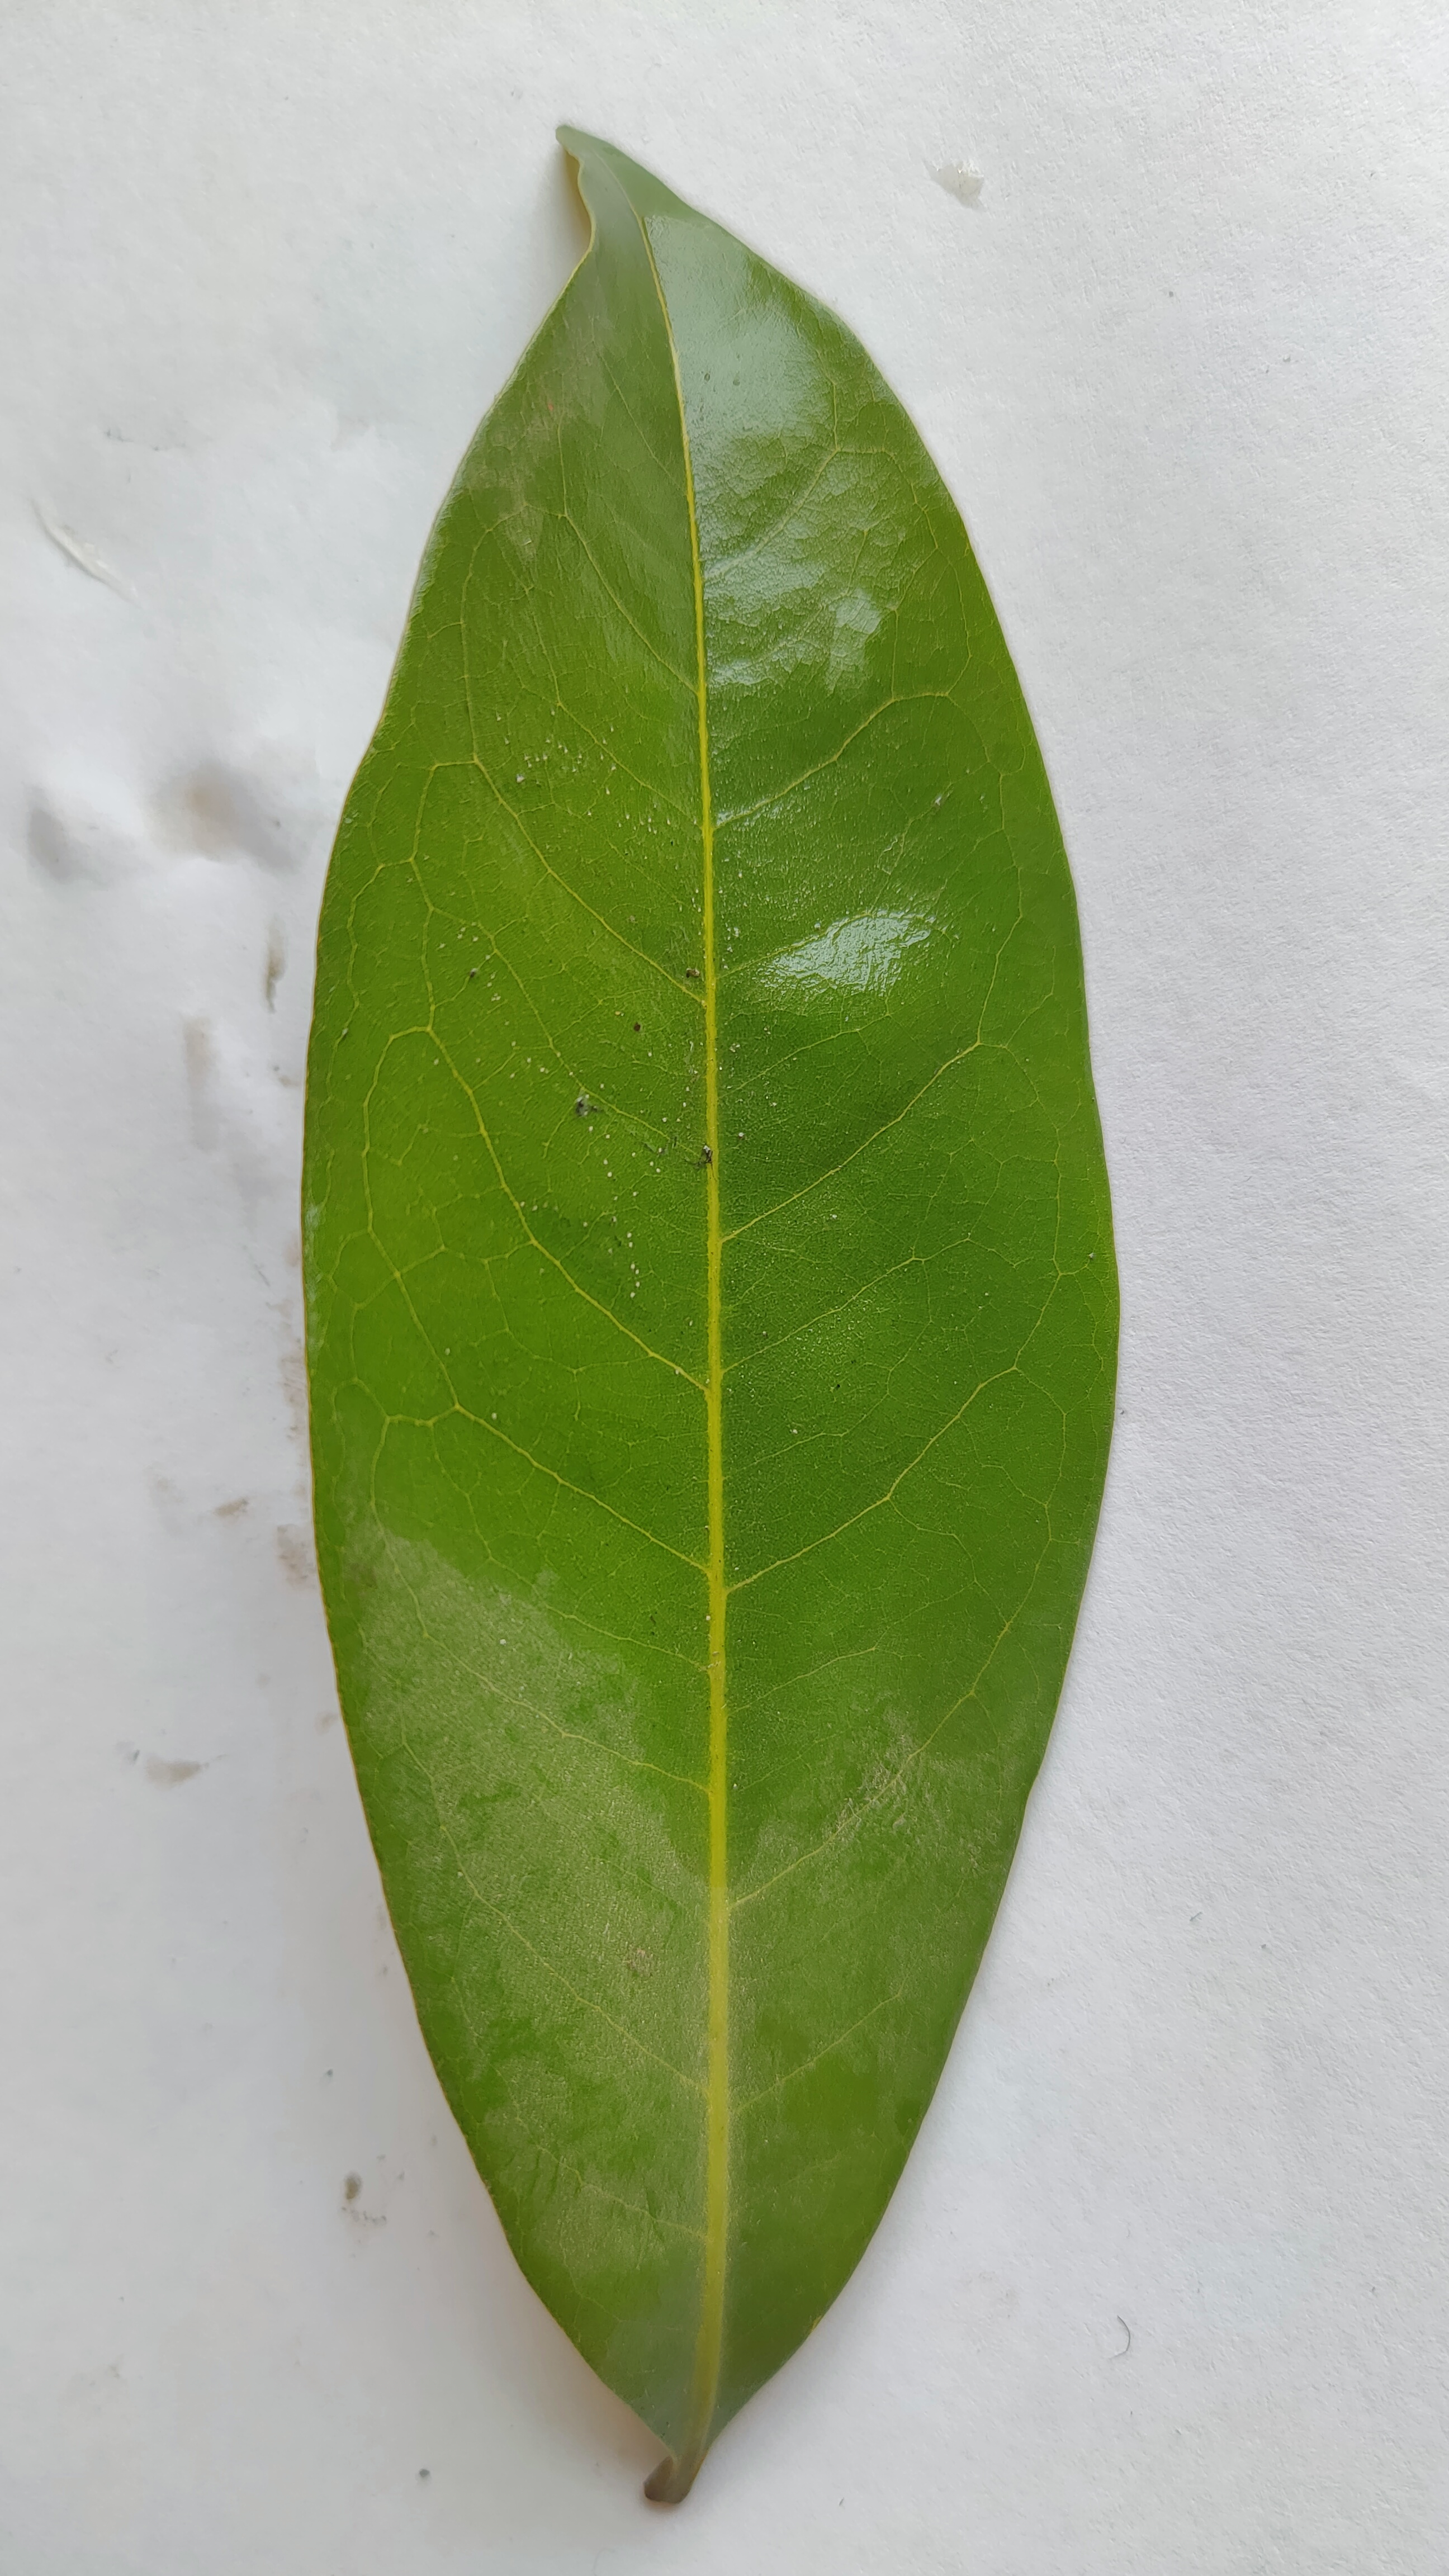
Leaf variety: Lychee